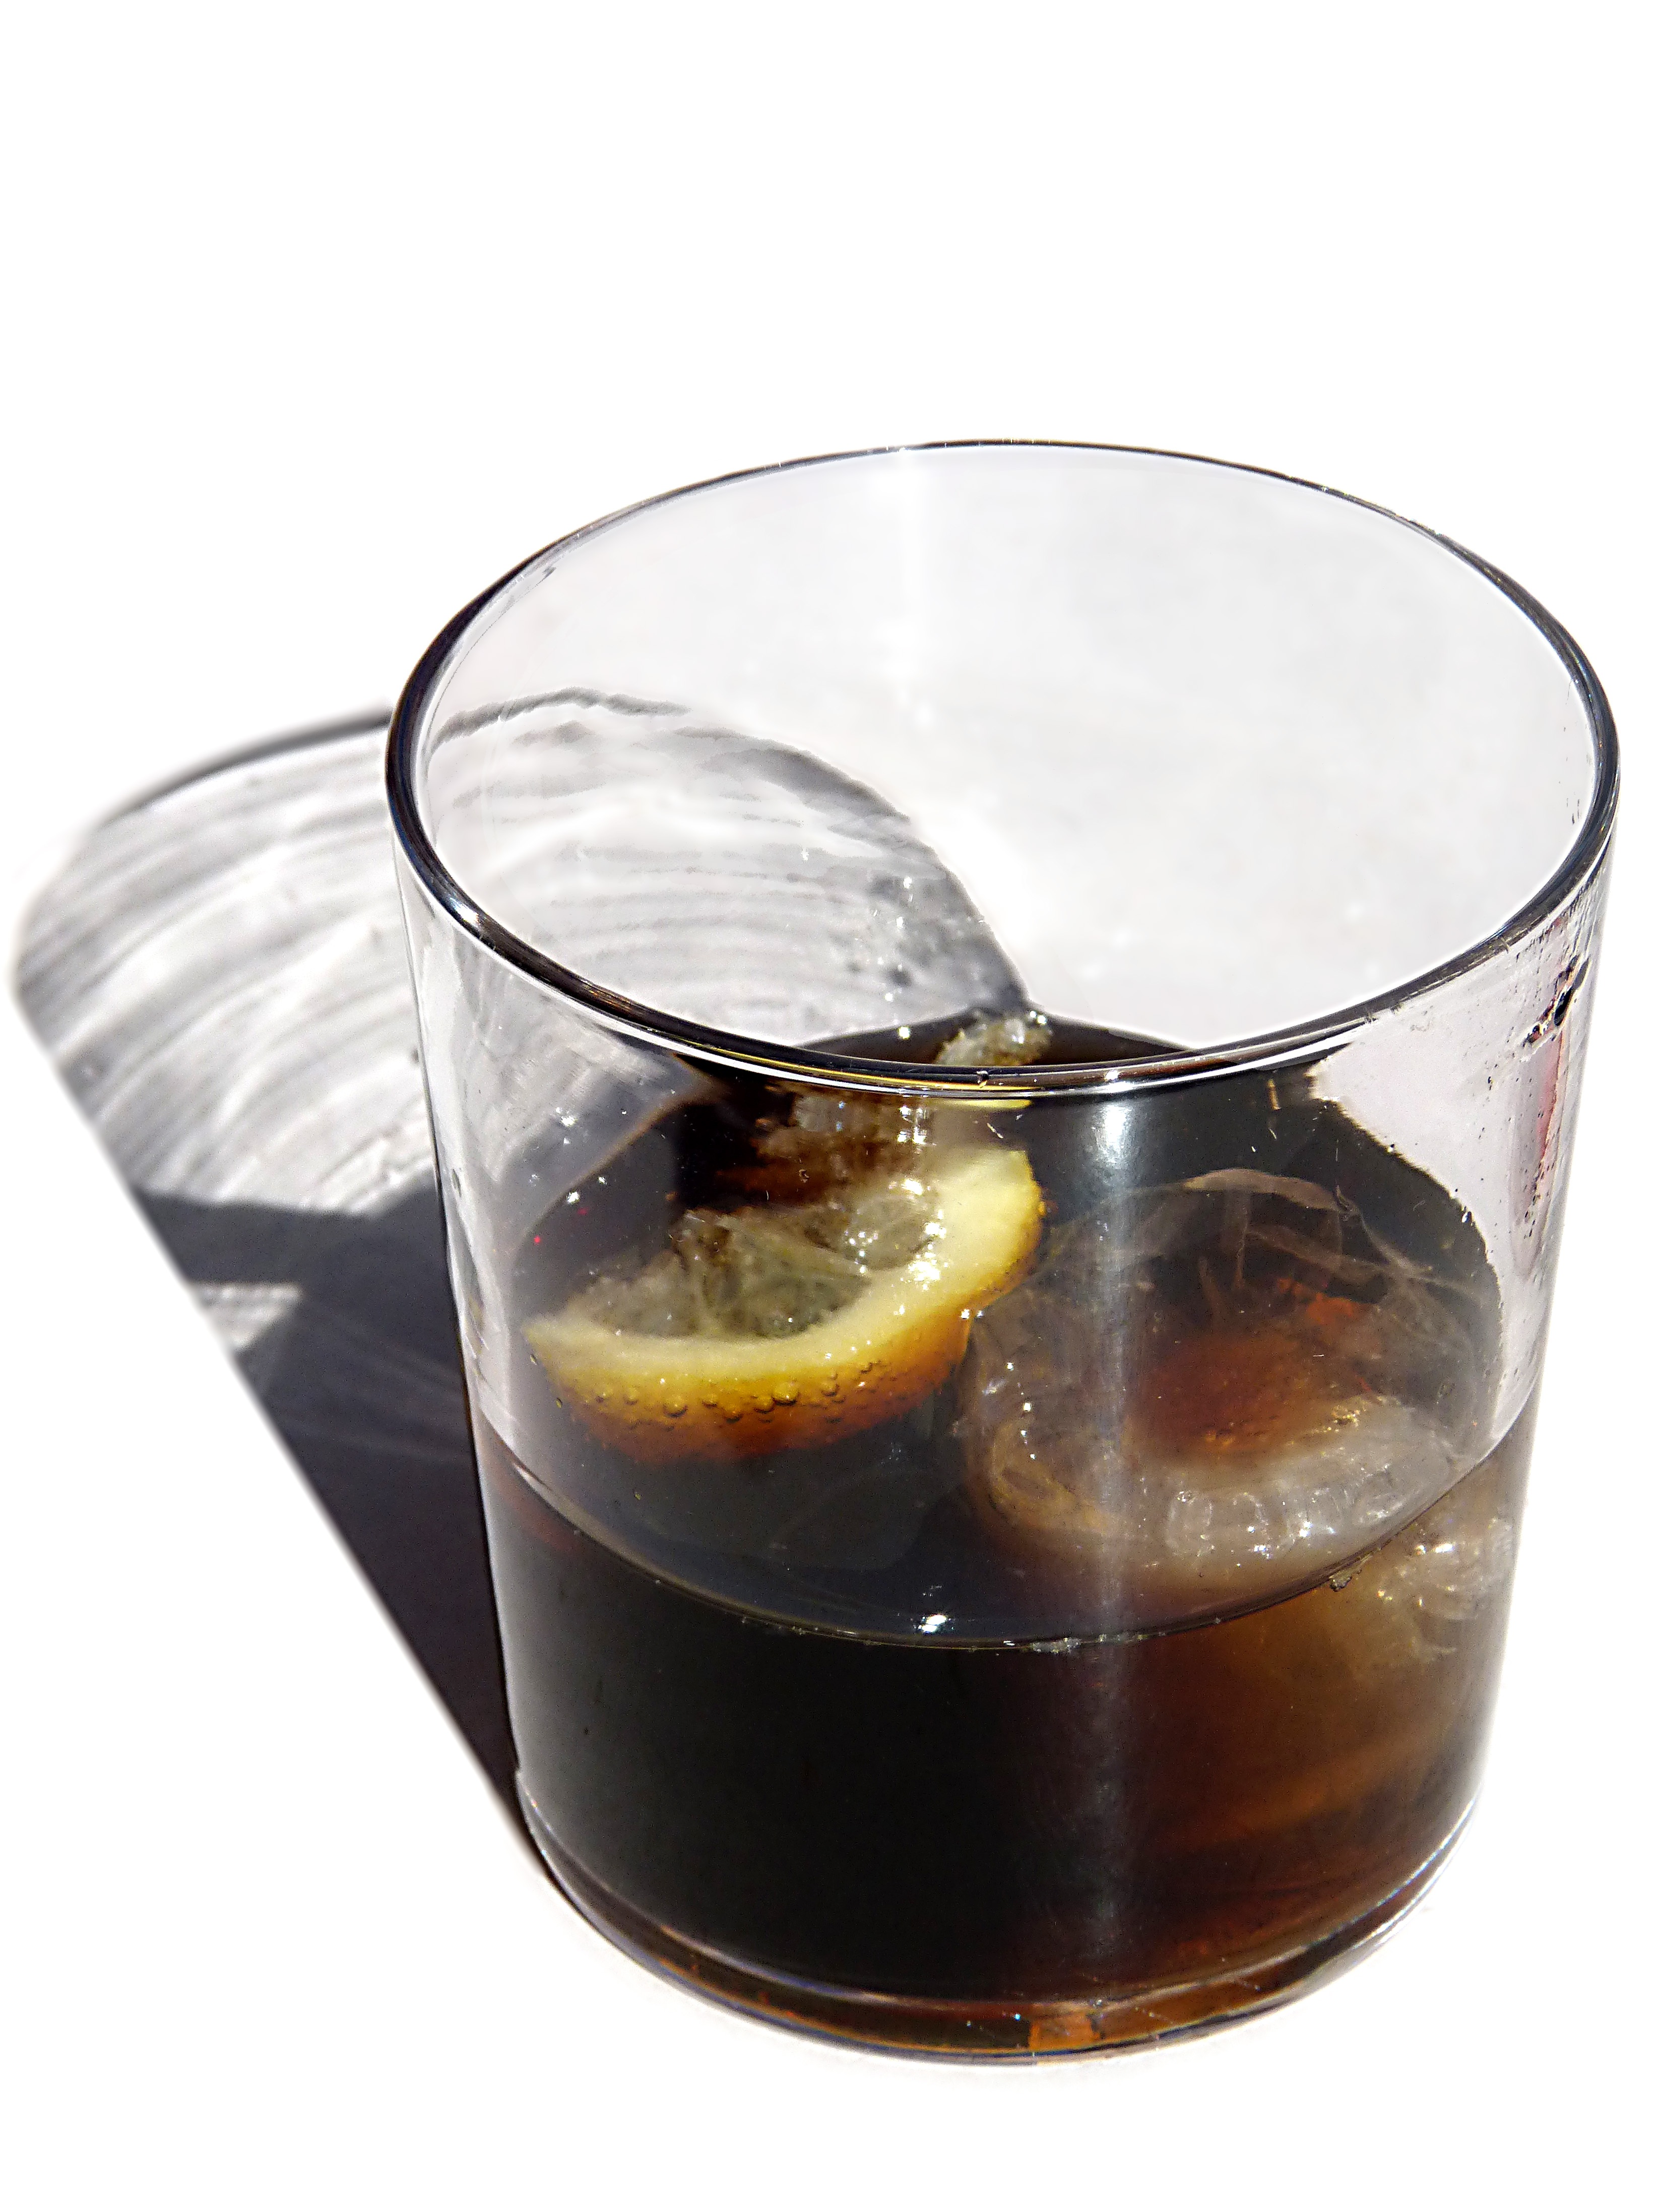
glass, food, produce, drink, cocktail, coca cola, tail, whisky, liqueur, flavor, old fashioned, soft drink, alcoholic beverage, distilled beverage, cuba libre